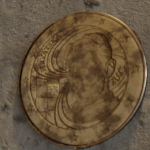
Coin value: 10cents
Country: hr
Edition: standard